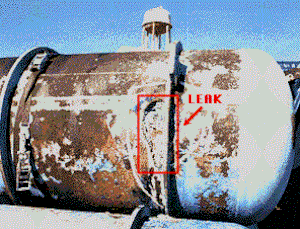
Fuite sur un conteneur d'hexafluorure d'uranium appauvri
L'hexafluorure d'uranium est un composé de l'uranium. Son utilisation industrielle est liée au cycle du combustible nucléaire. Sa synthèse chimique, qui intervient après l'extraction de l'uranium, fournit ensuite l'entrée au procédé d'enrichissement.